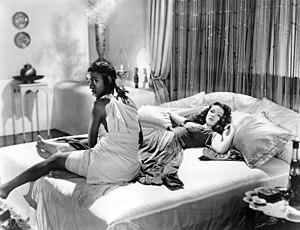
Jennie May Ligon, née le 14 août 1916 à Chicago et morte le 7 décembre 2012 à Vancouver, est une actrice, danseuse et professeur de danse américaine, connue sous le nom de scène de Jeni Le Gon.
Crépuscule est un film américain d'Henry Hathaway sorti en 1941.